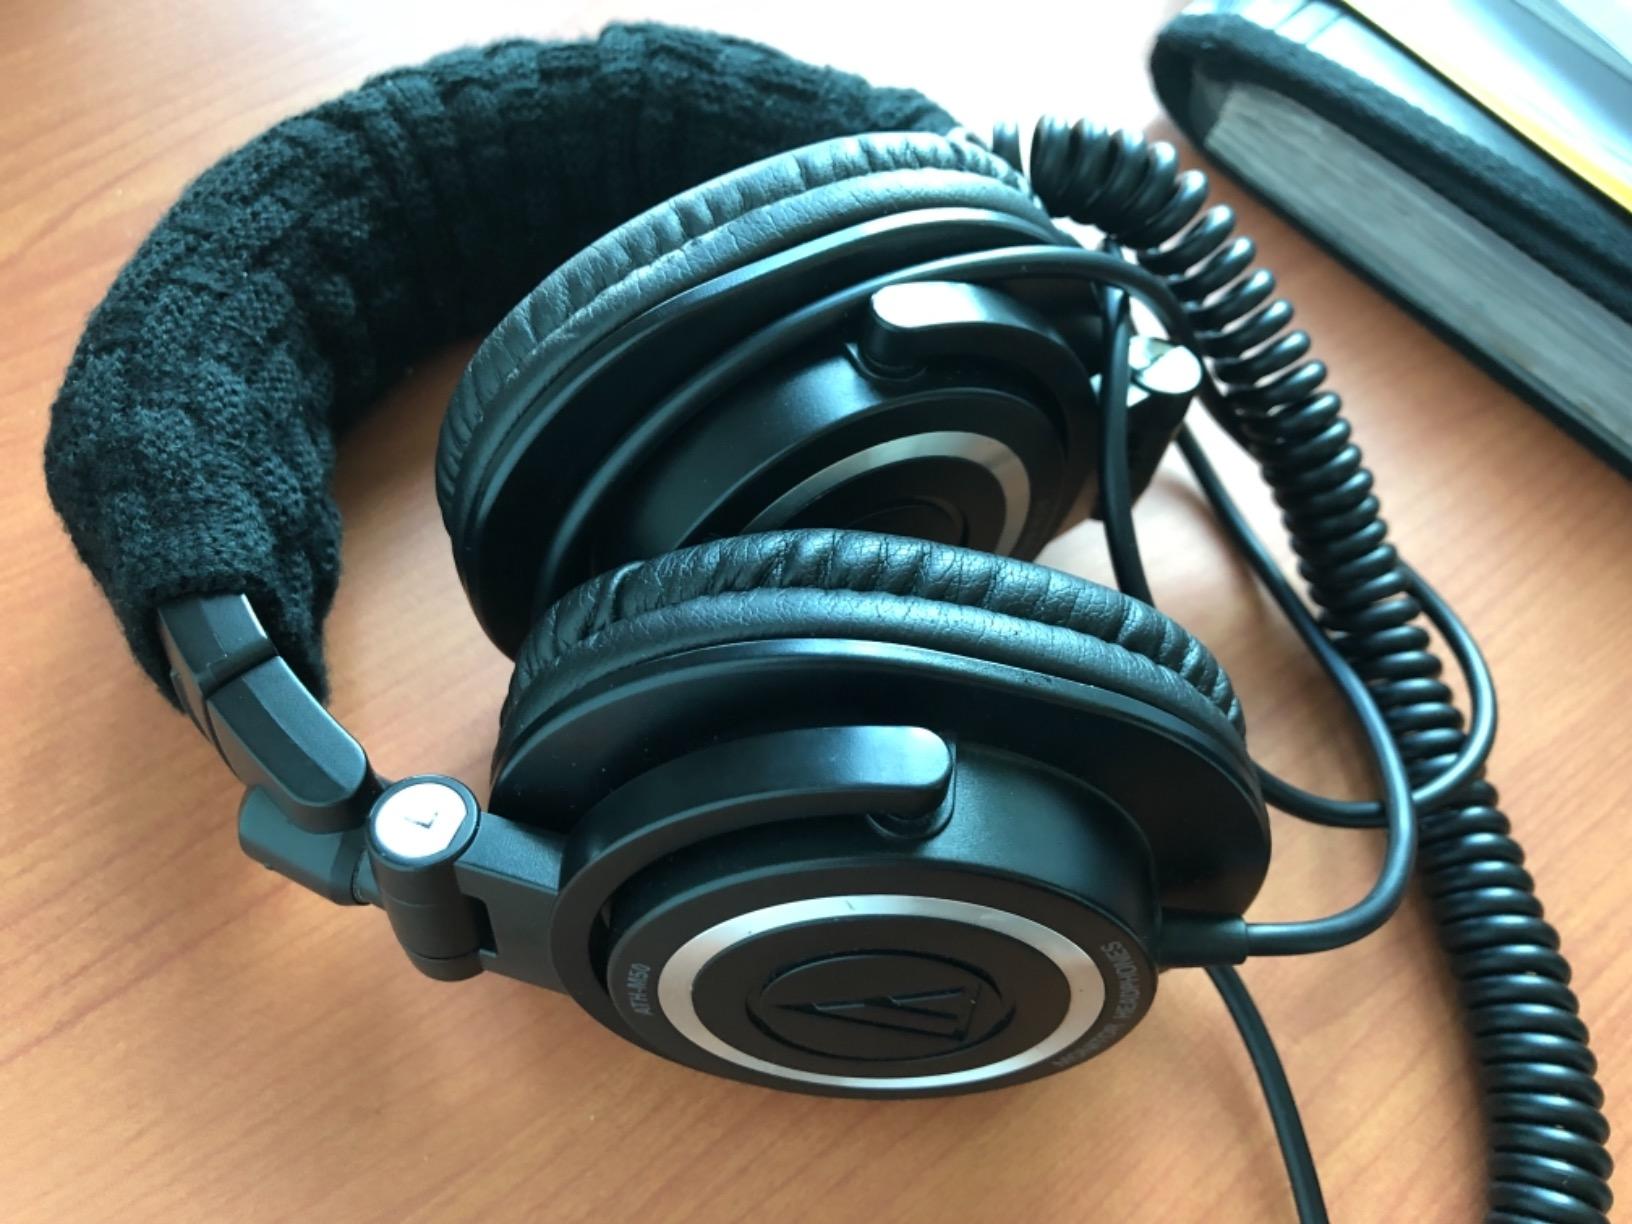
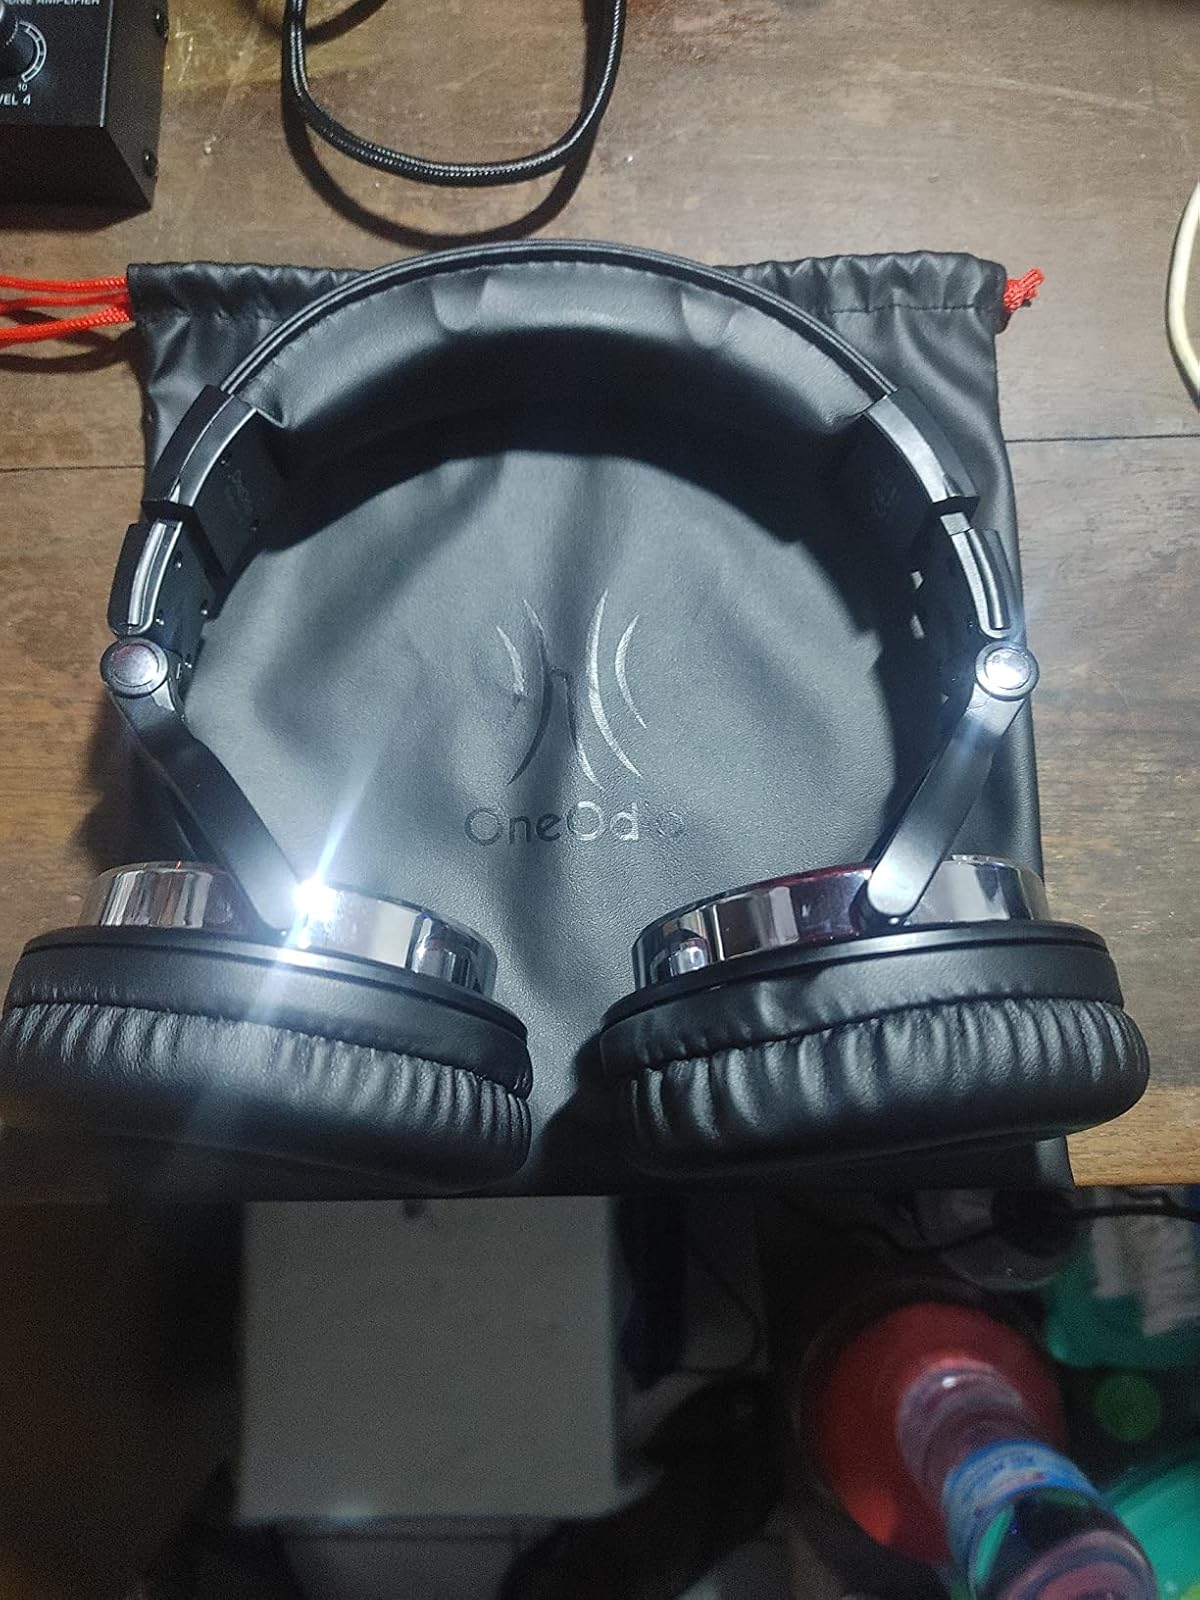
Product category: headphones
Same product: no